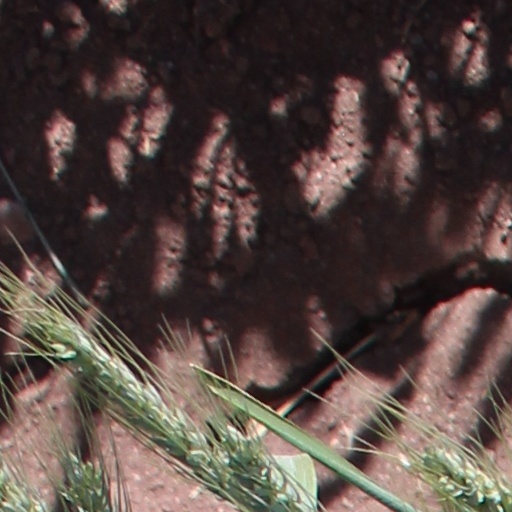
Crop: wheat